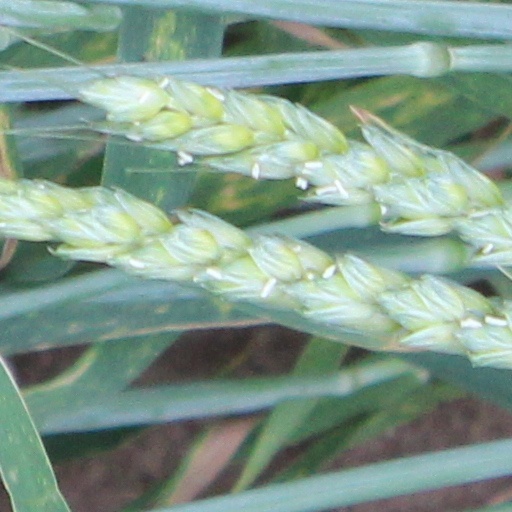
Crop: wheat